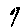
Label: 7